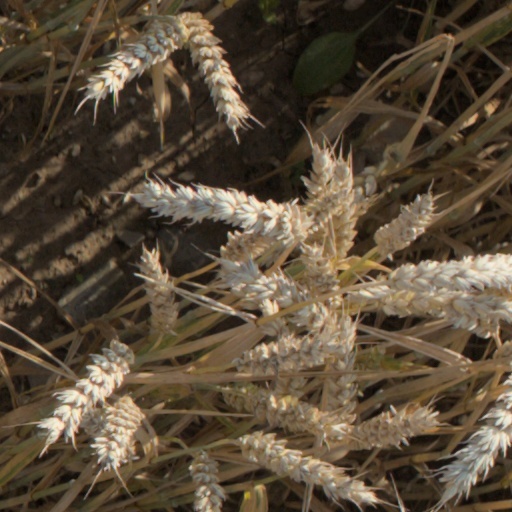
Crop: wheat